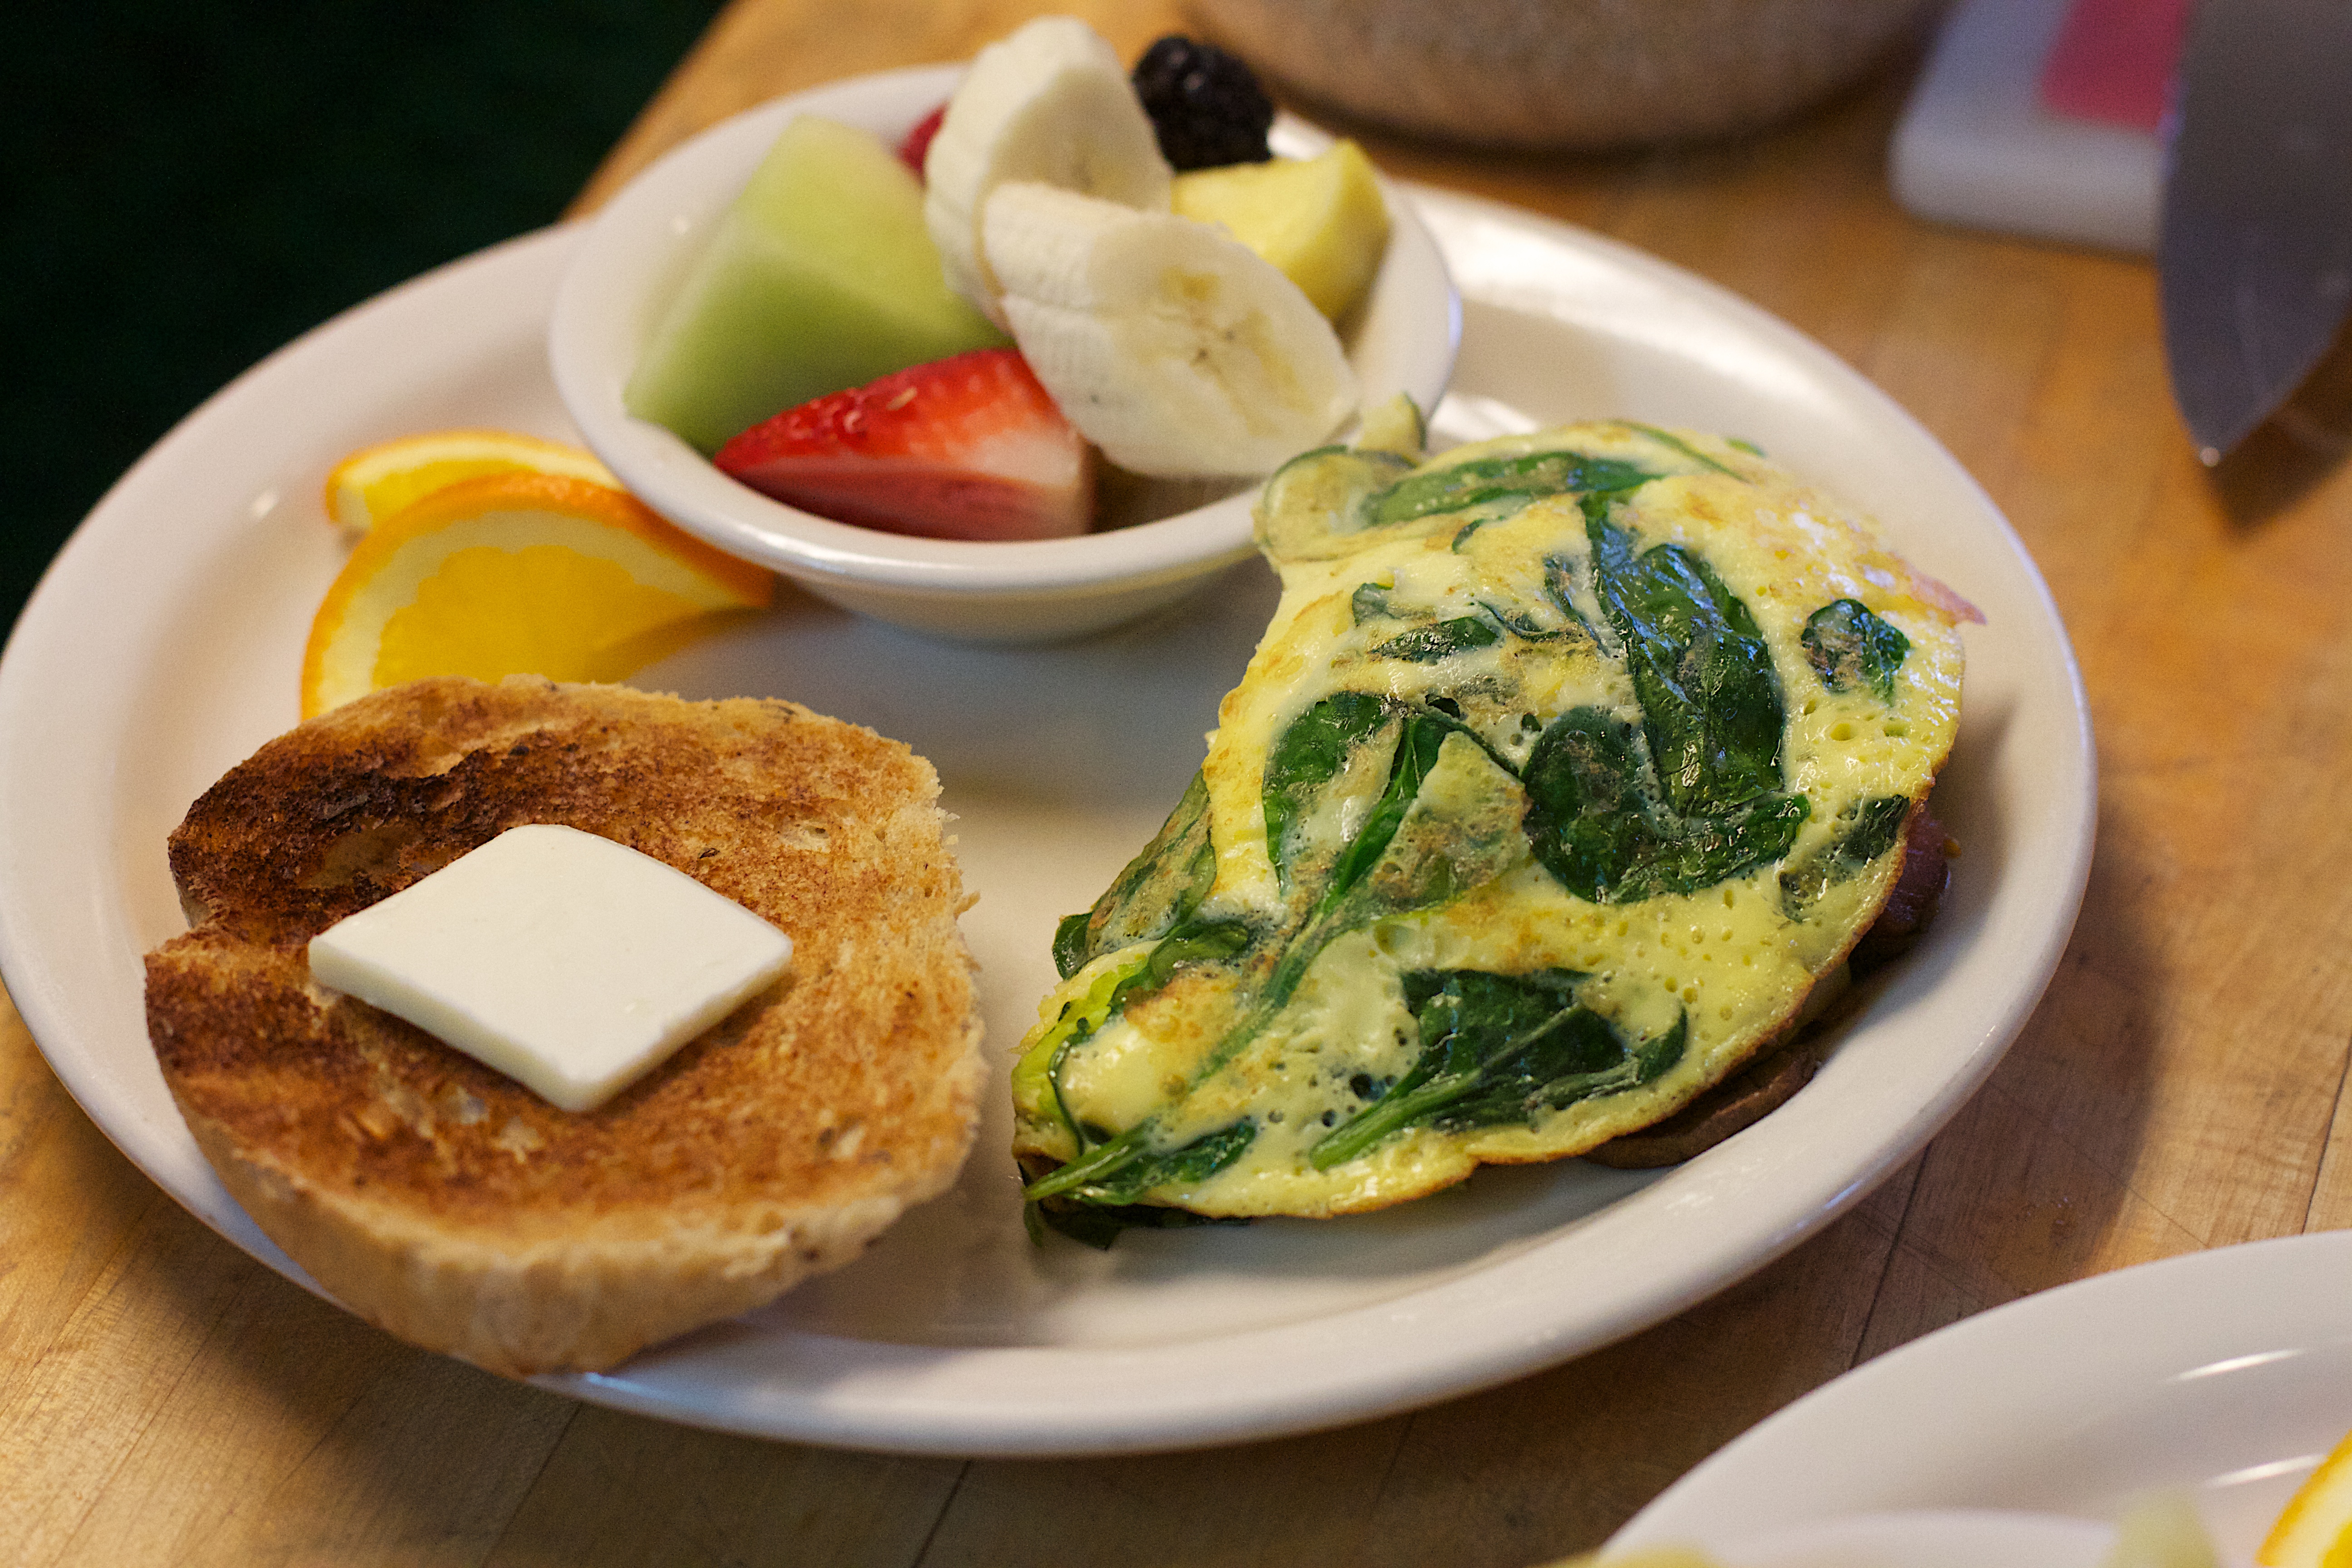
dish, meal, food, produce, vegetable, breakfast, lunch, cuisine, vegetarian food, randallhouse, brunch